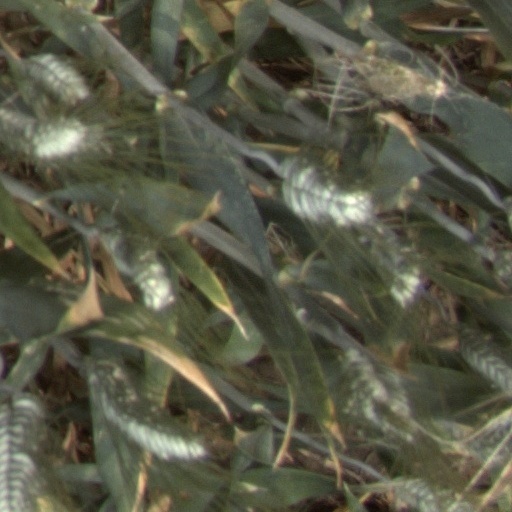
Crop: wheat